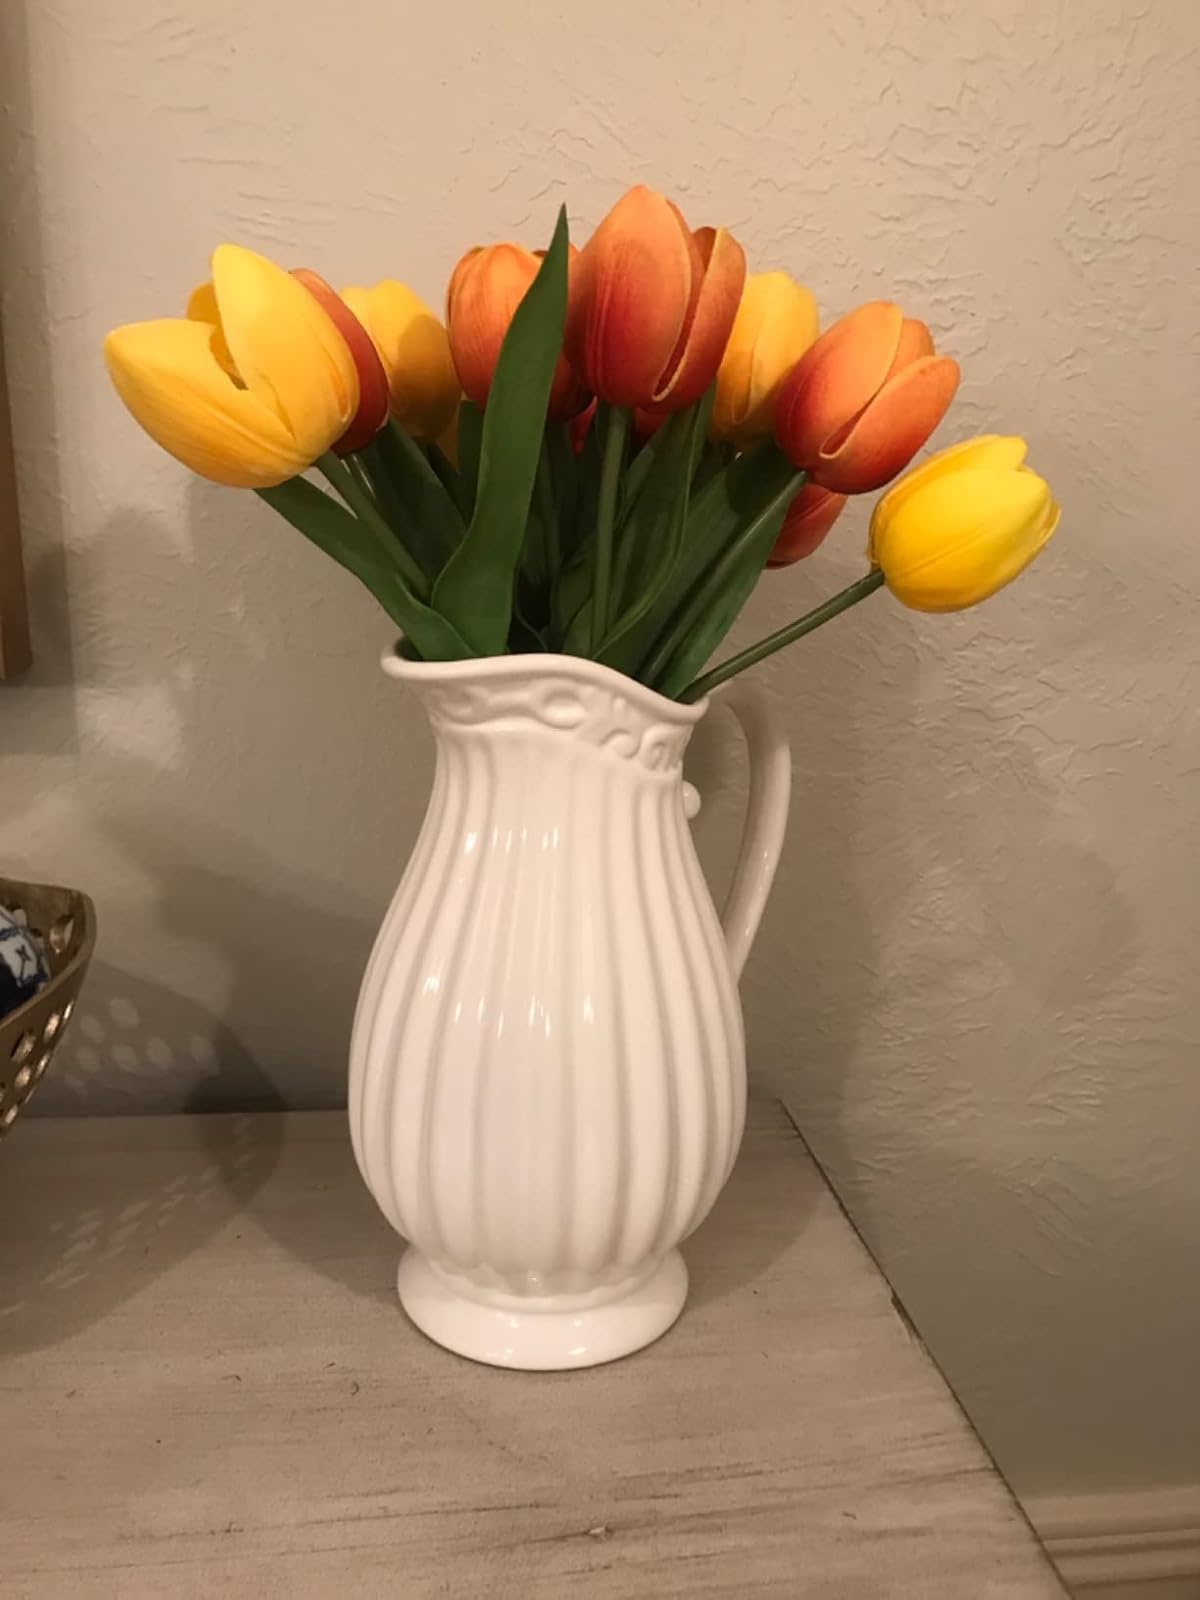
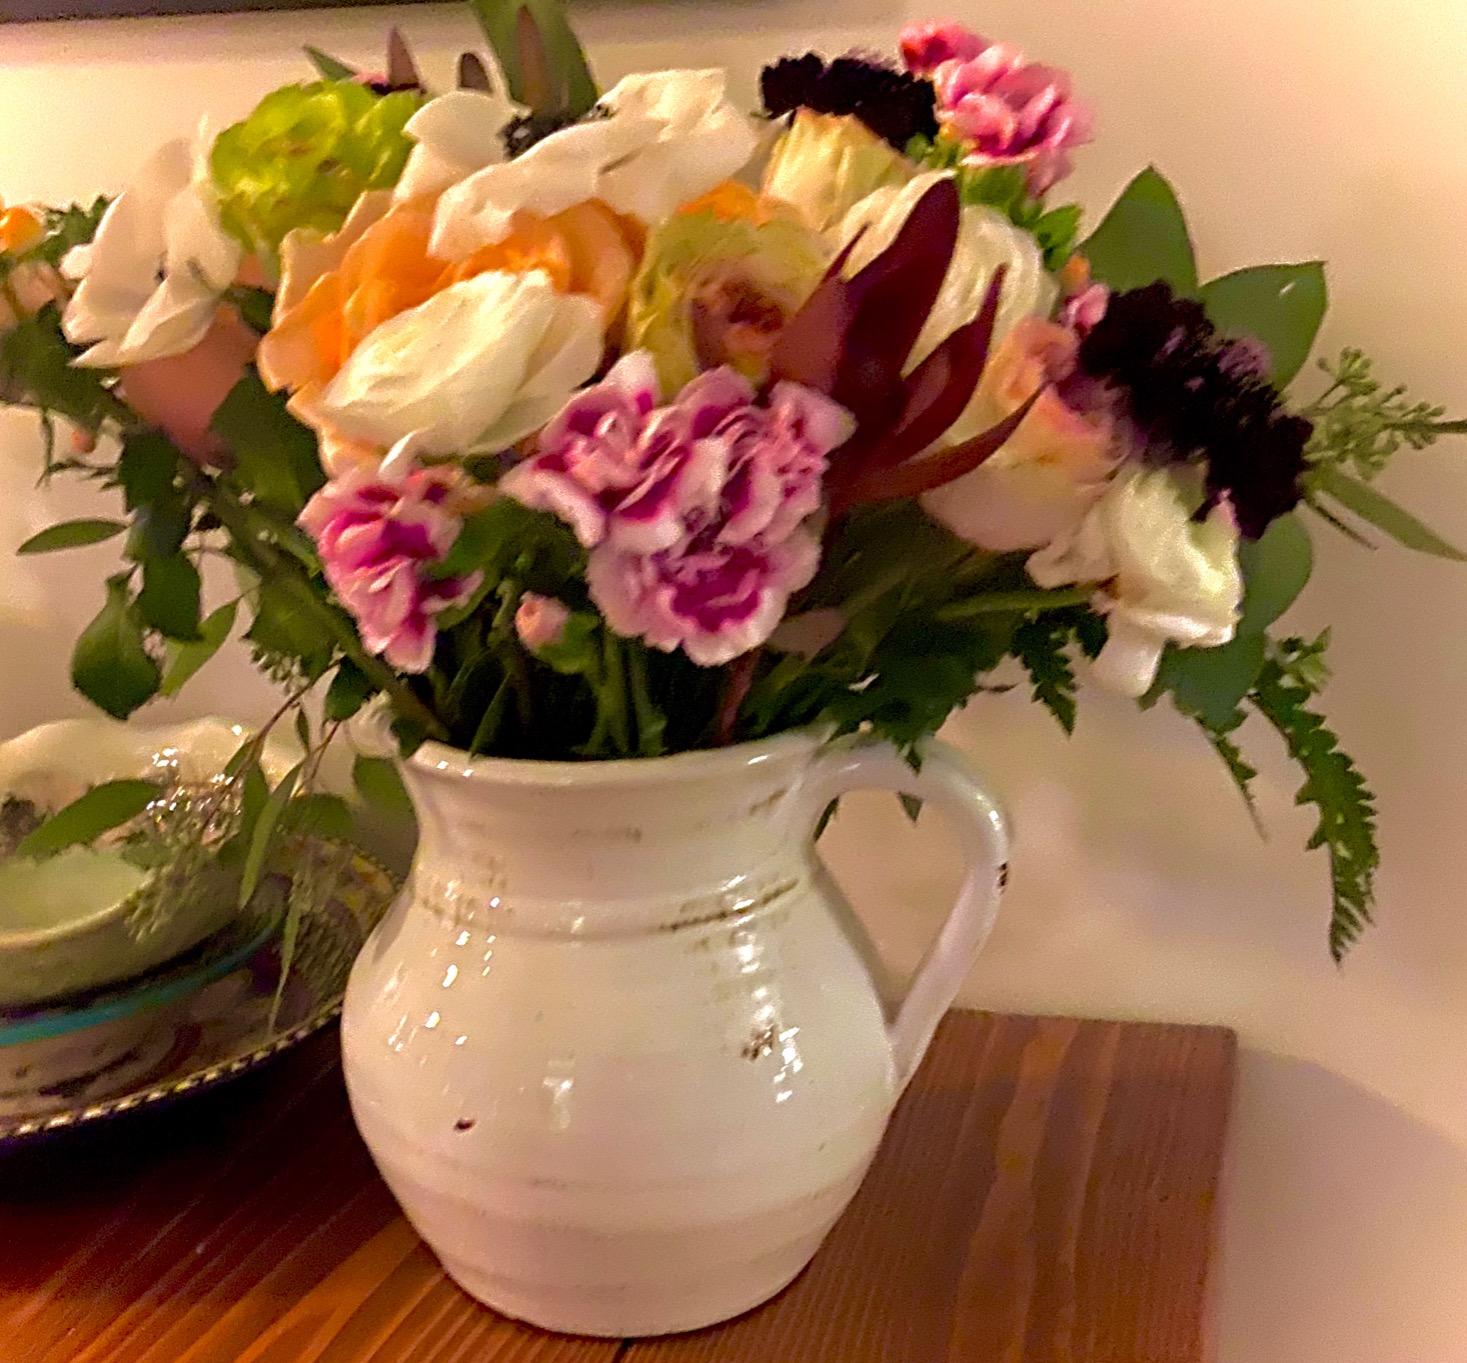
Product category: vase
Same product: no